Mongol invasions and conquests

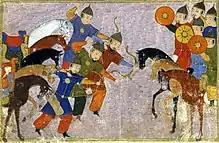
Battle of Vâliyân (Spring of 1221) during the invasion of the Khwarazmian Empire

Genghis Khan forged the initial Mongol Empire in Central Asia, starting with the unification of the nomadic tribes of the Merkits, Tatars, Keraites, Turks, Naimans and Mongols. The Buddhist Uighurs of Qocho surrendered and joined the empire. He then continued expansion via conquest of the Qara Khitai and of the Khwarazmian Empire.